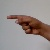
The image shows a hand gesture representing the letter 'G' in Indian Sign Language.